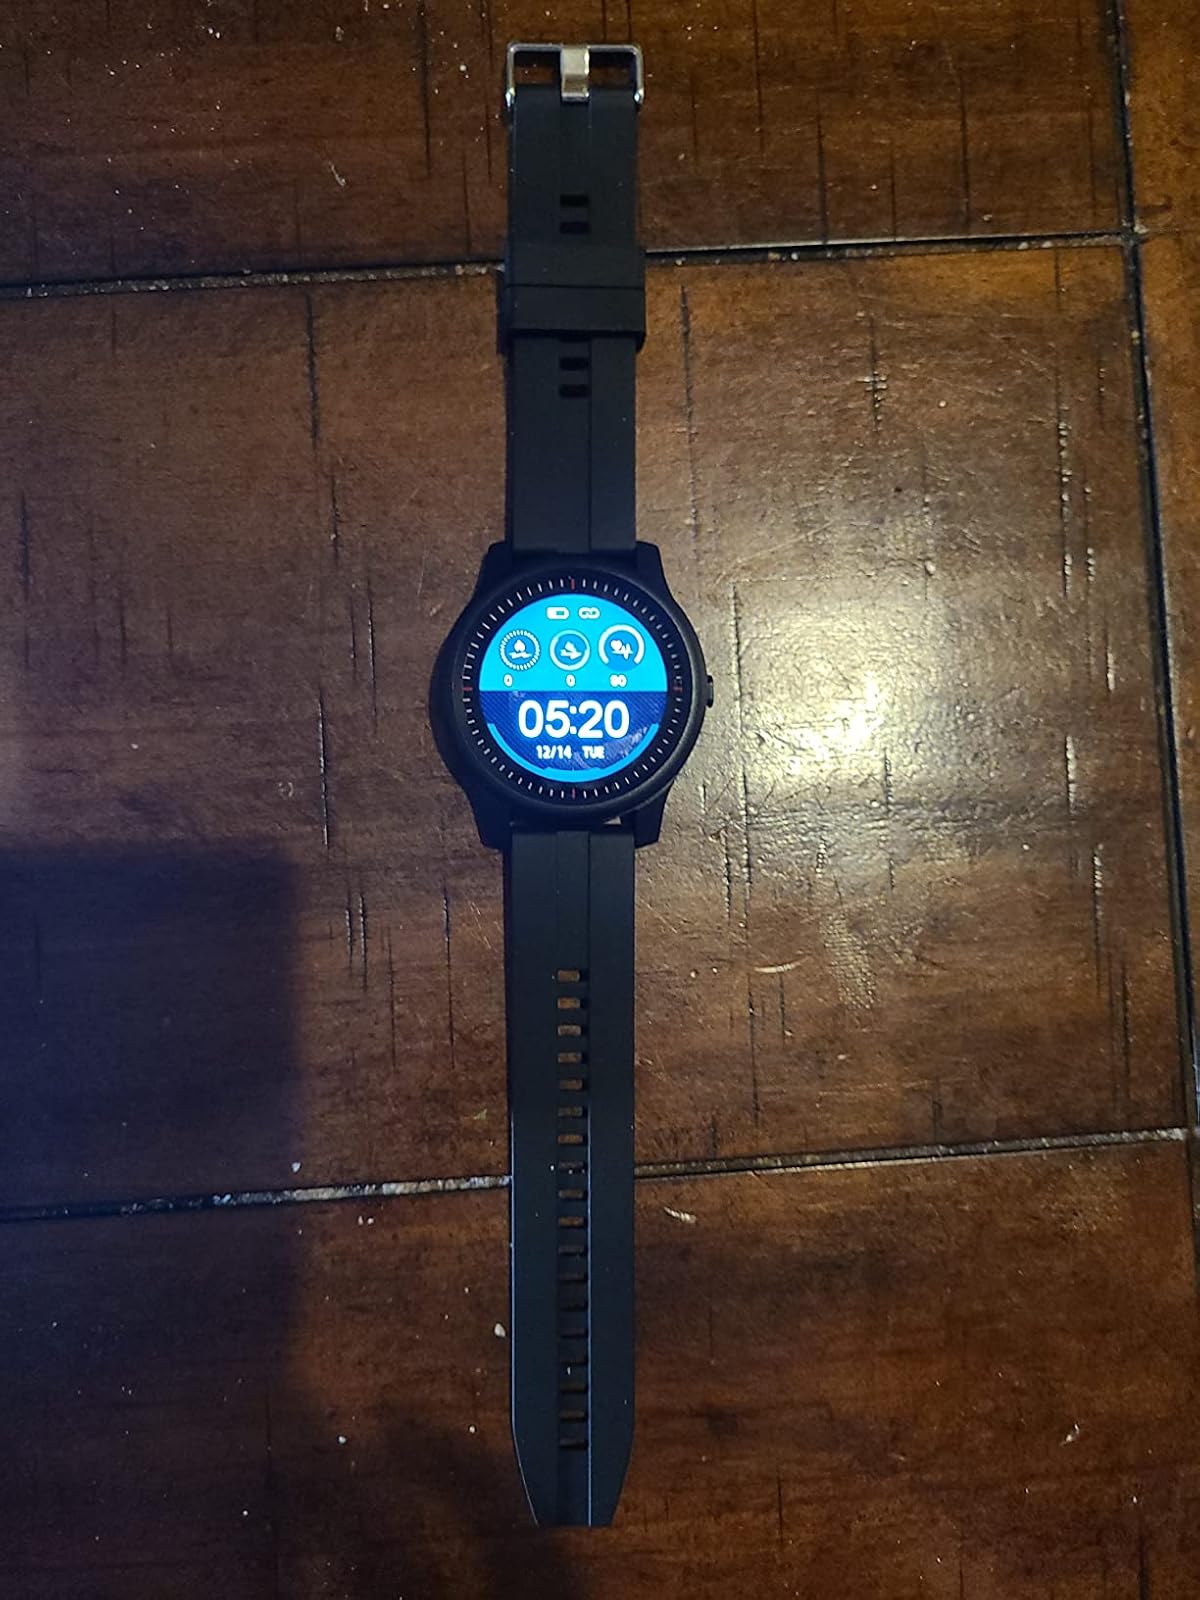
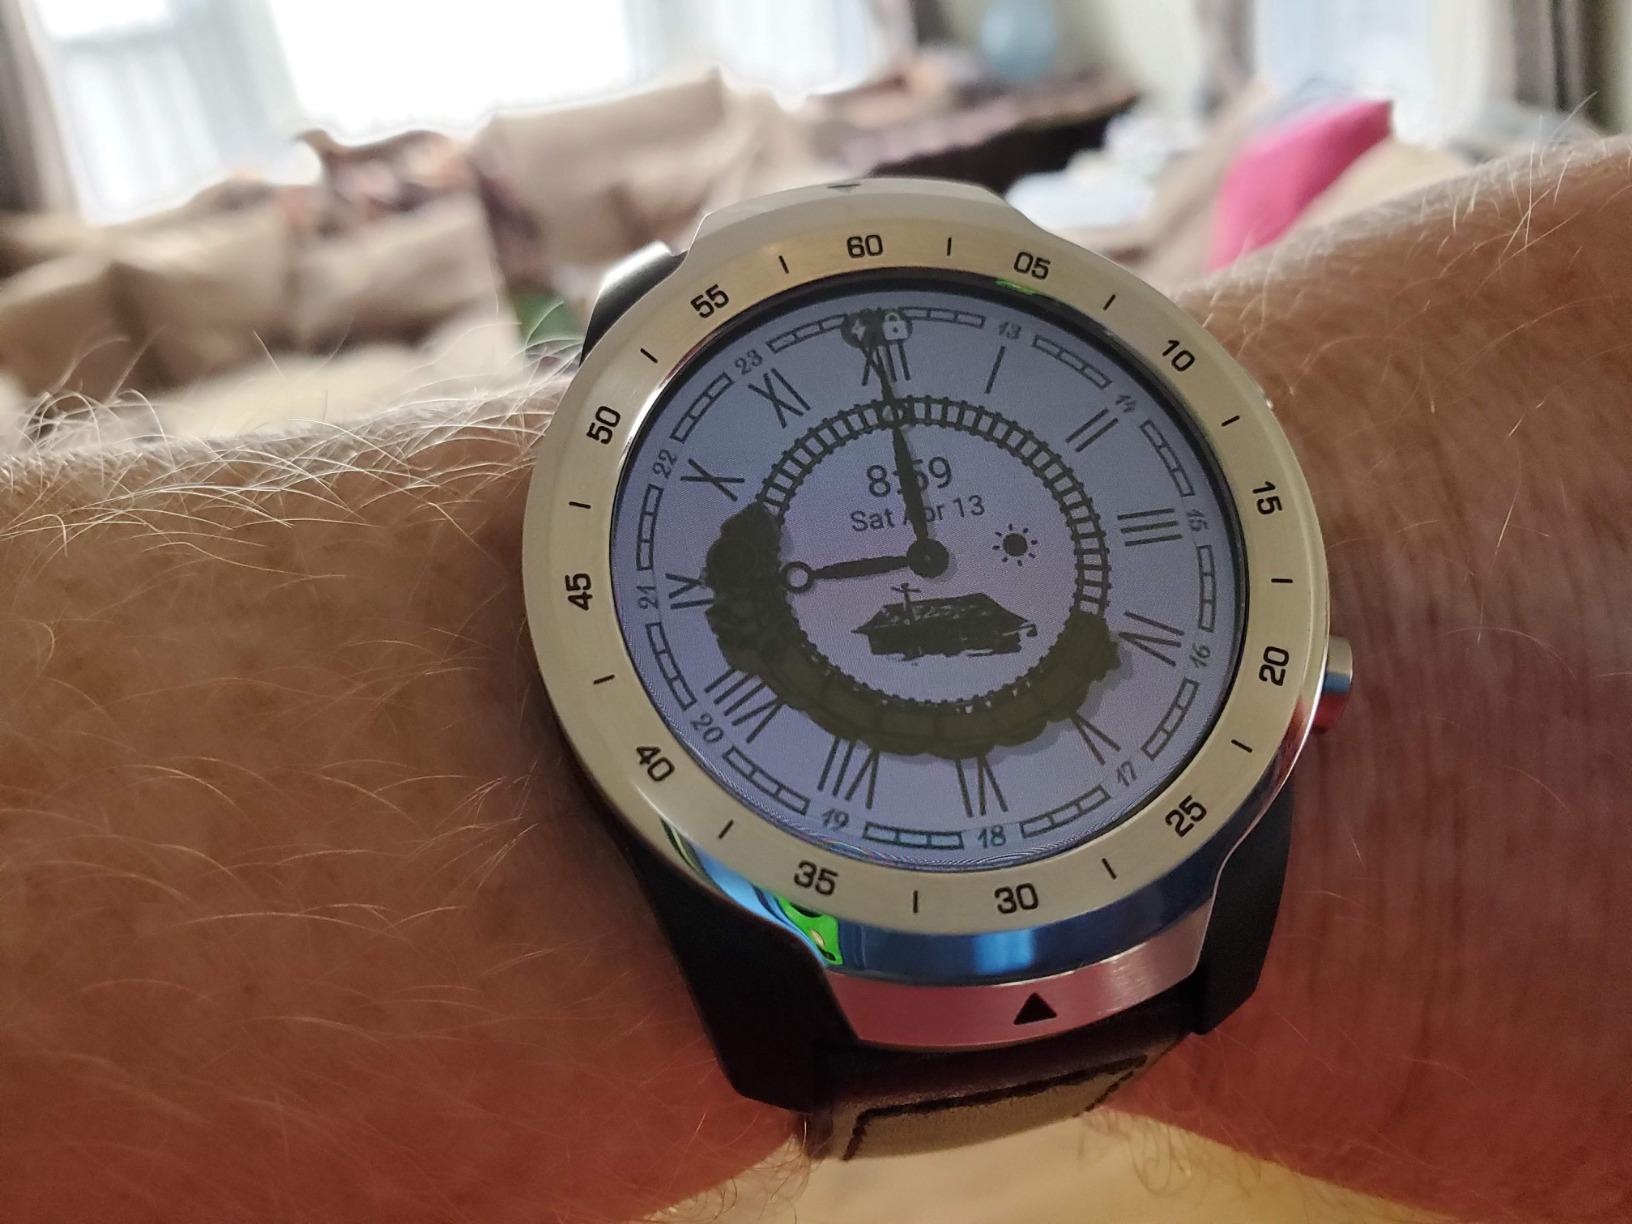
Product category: smartwatch
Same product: no